Question: Please indicate a possible affordance area of the fork that can be used for holding
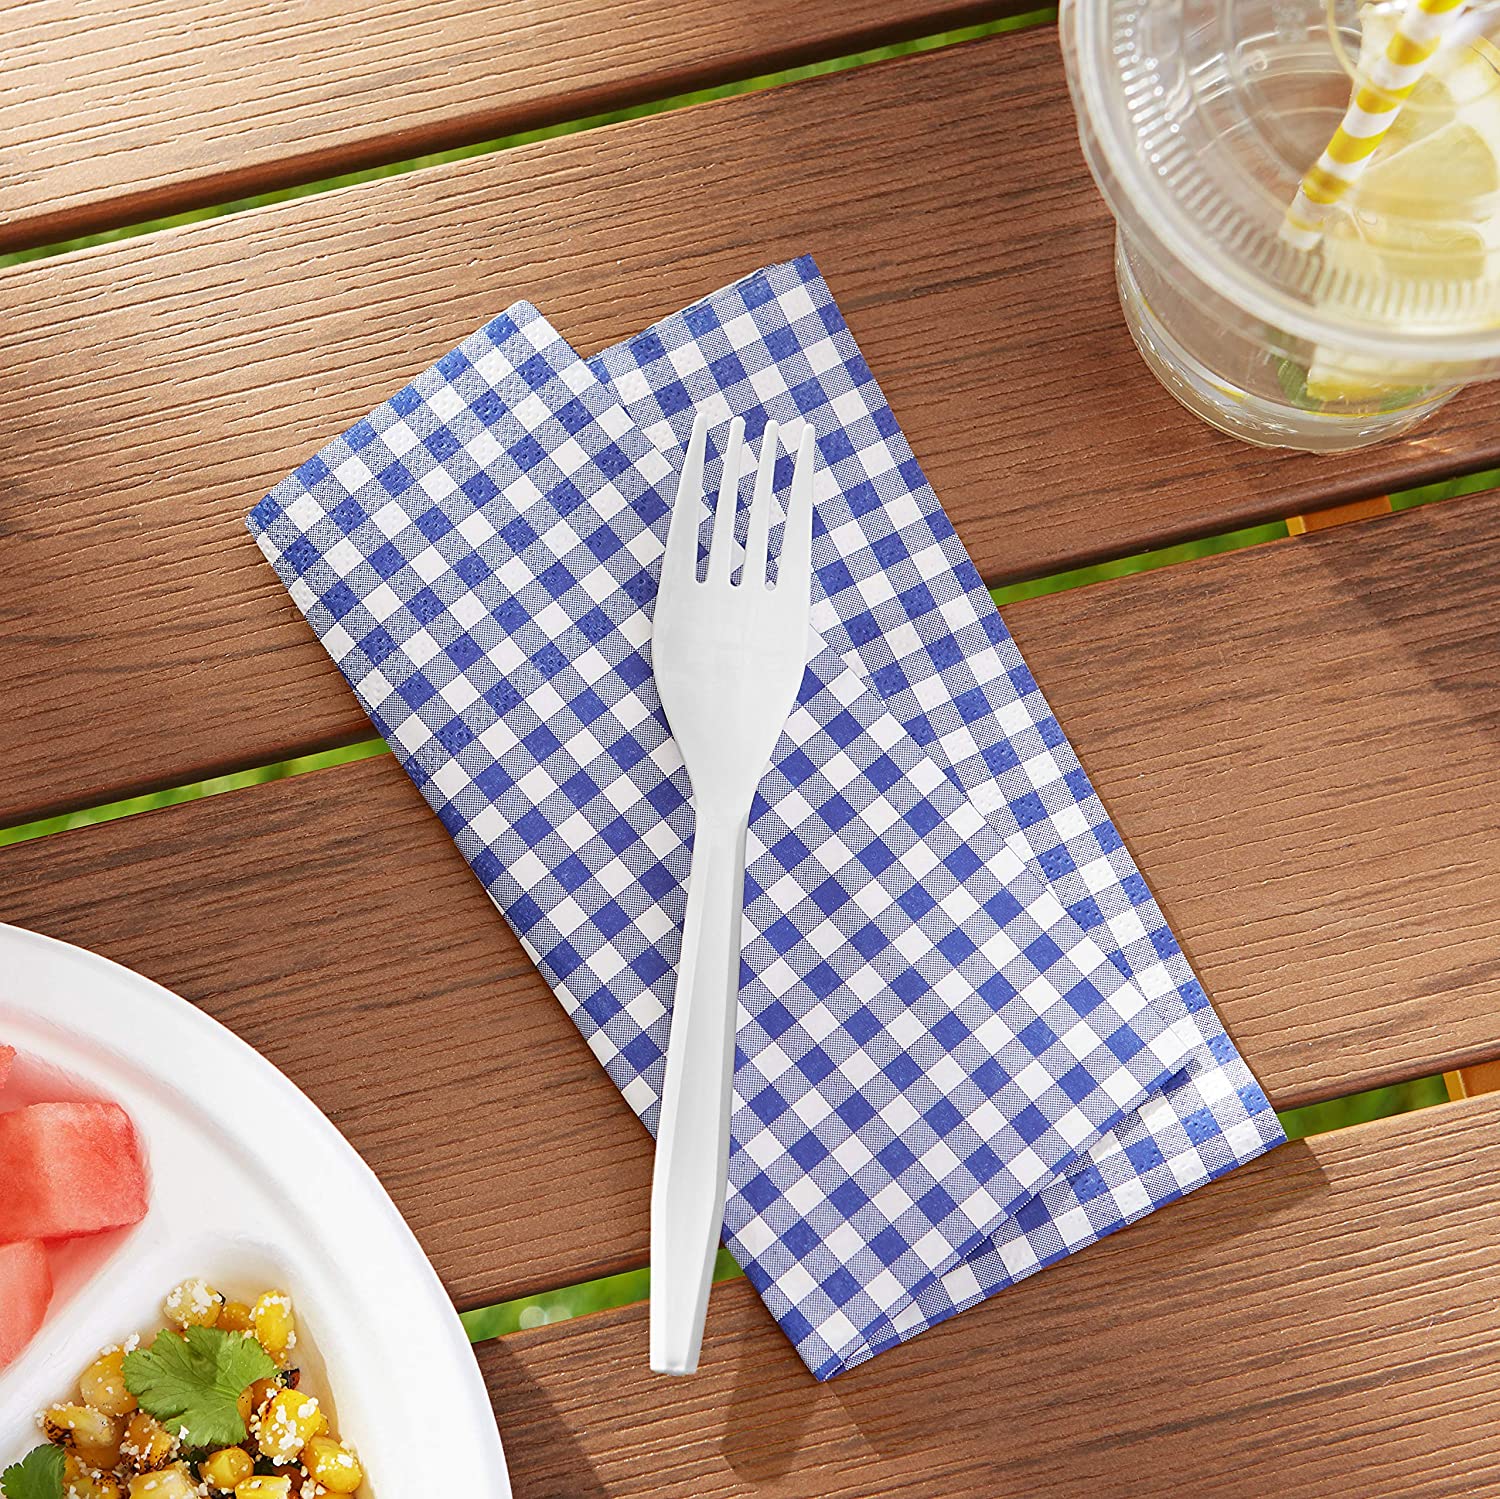
Answer: [646.651, 1016.124, 728.288, 1366.991]